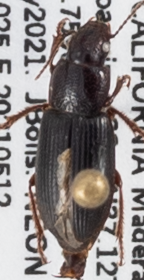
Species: Dicheirus piceus
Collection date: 2021-05-12
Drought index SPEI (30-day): -1.93
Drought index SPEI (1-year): -1.69
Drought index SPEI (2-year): -1.69